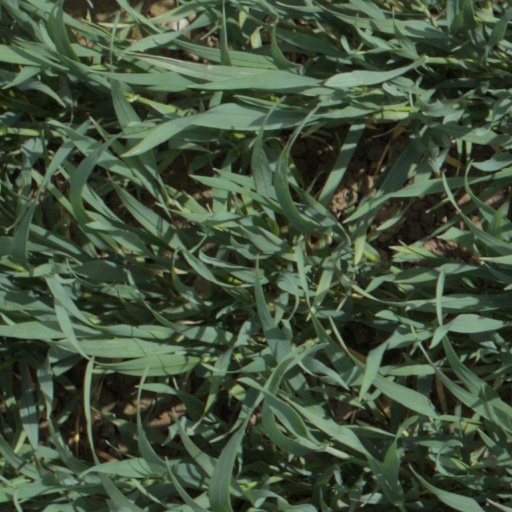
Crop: wheat